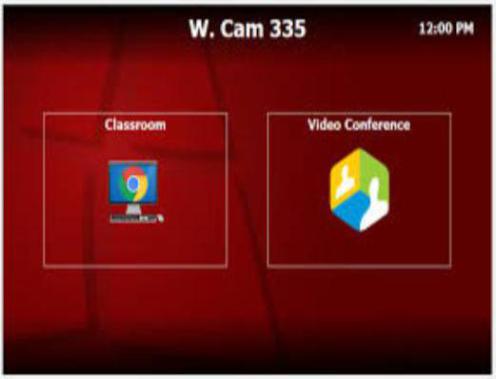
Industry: Others